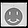
Label: Bag